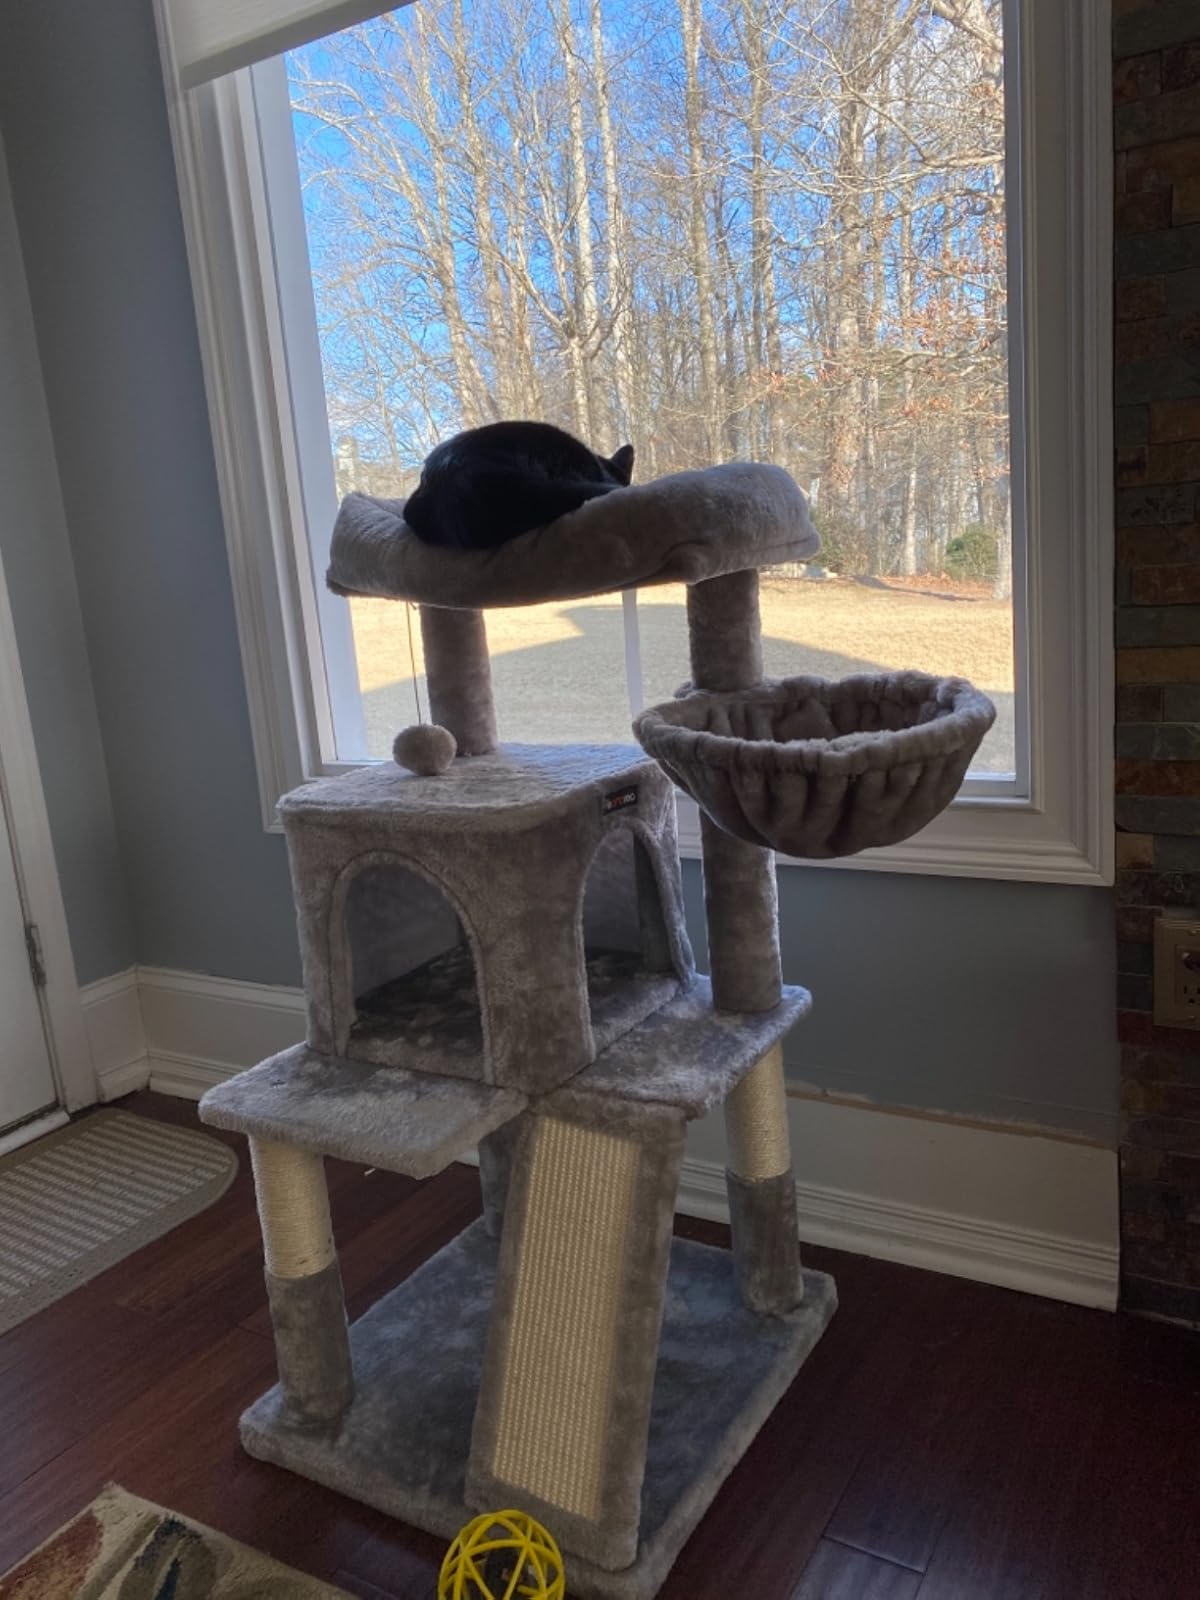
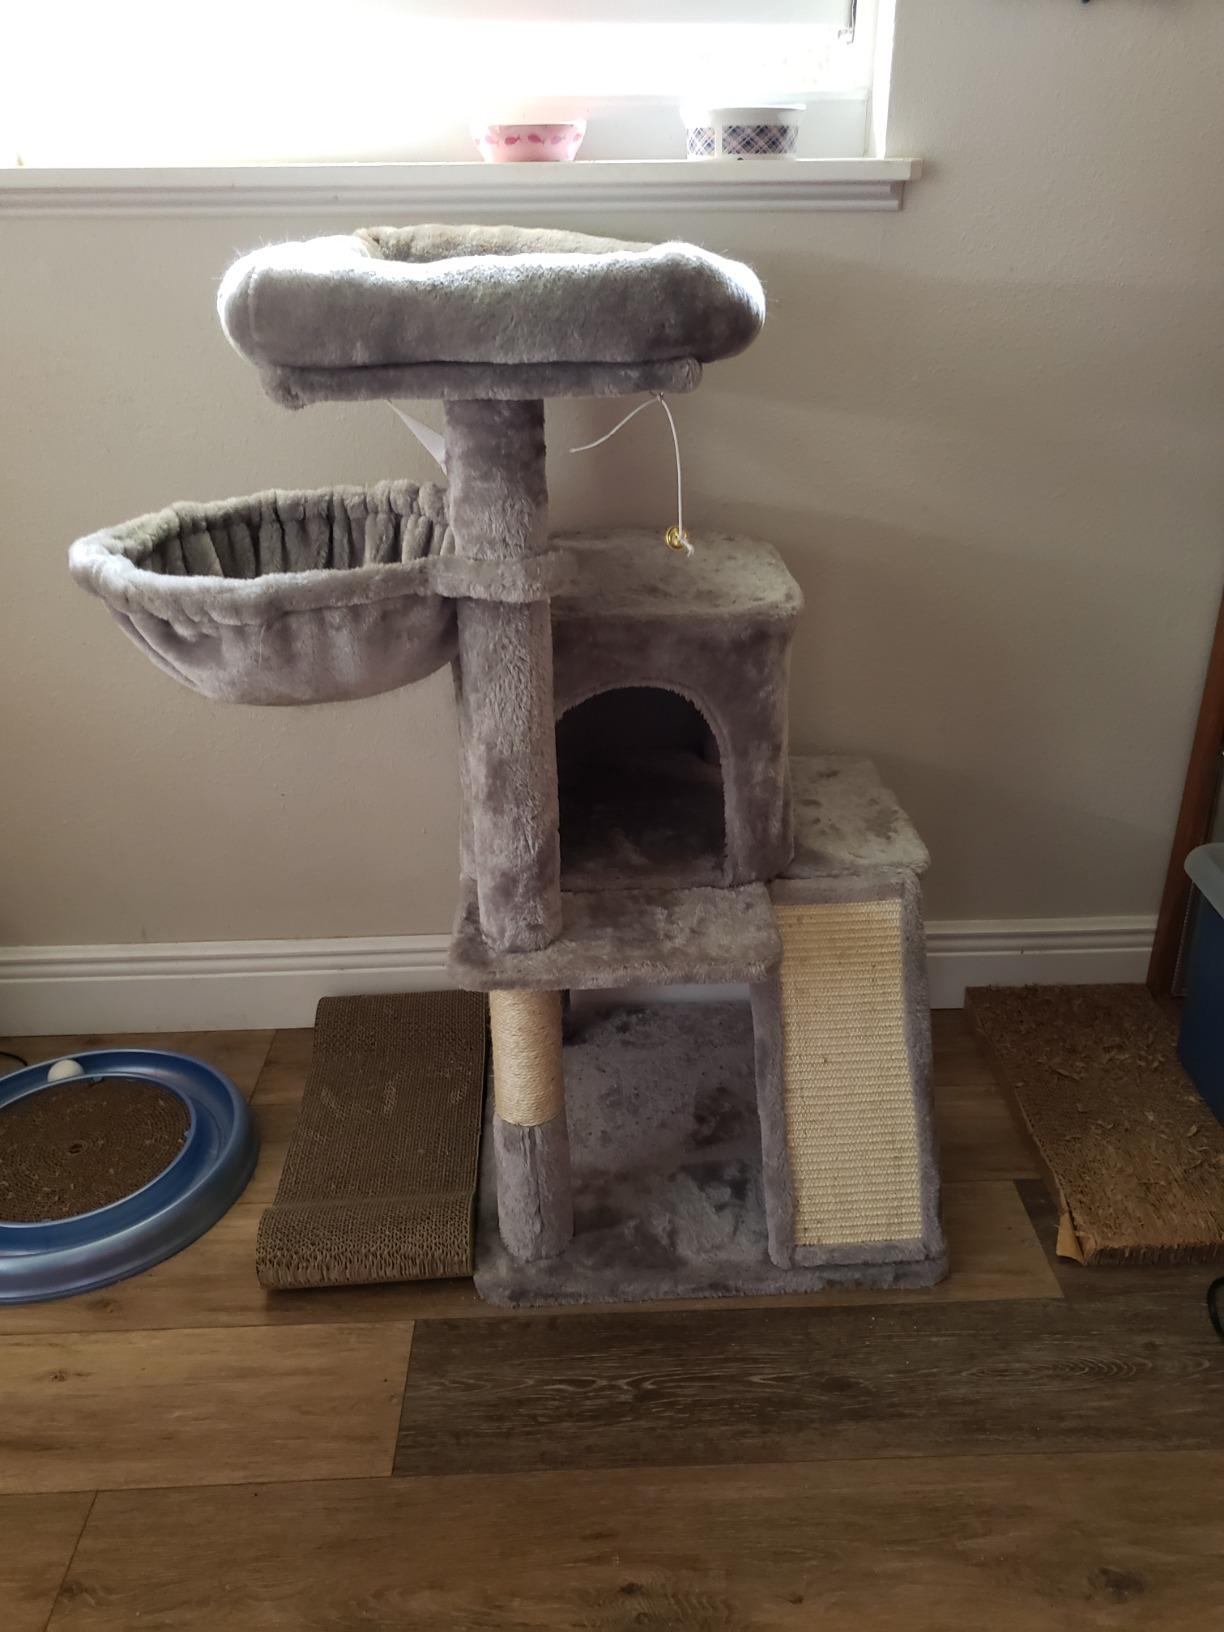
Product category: items_cat tree
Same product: yes